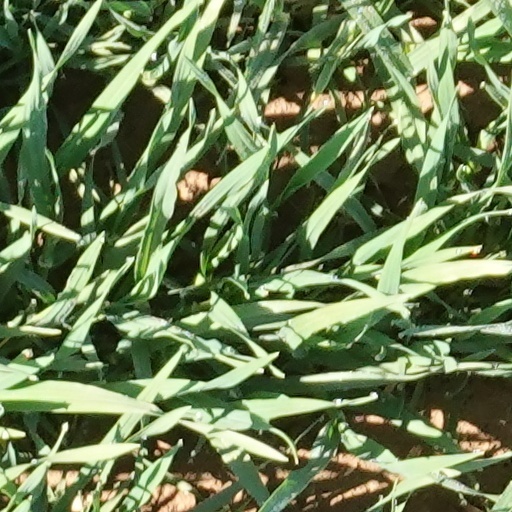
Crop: wheat